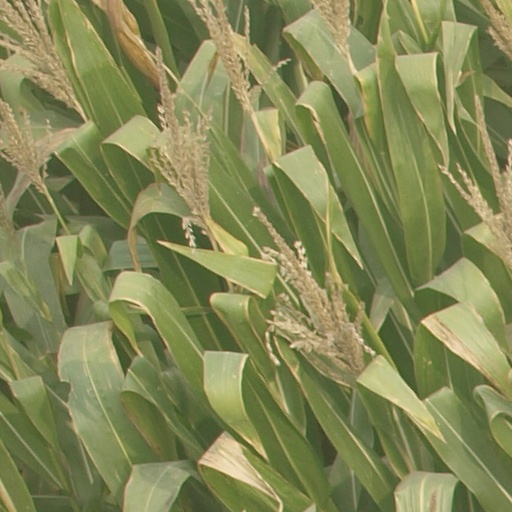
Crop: maize; corn